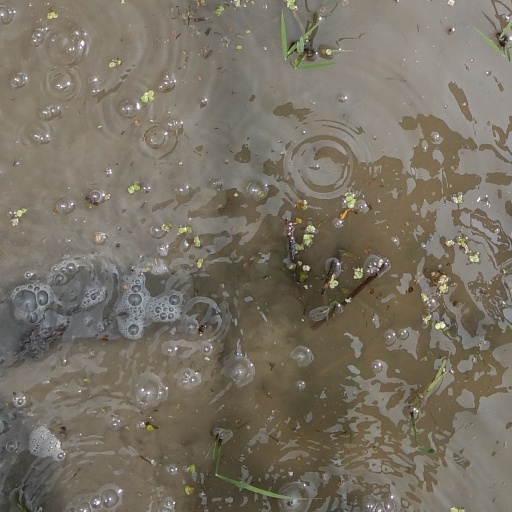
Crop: rice